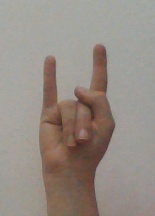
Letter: la